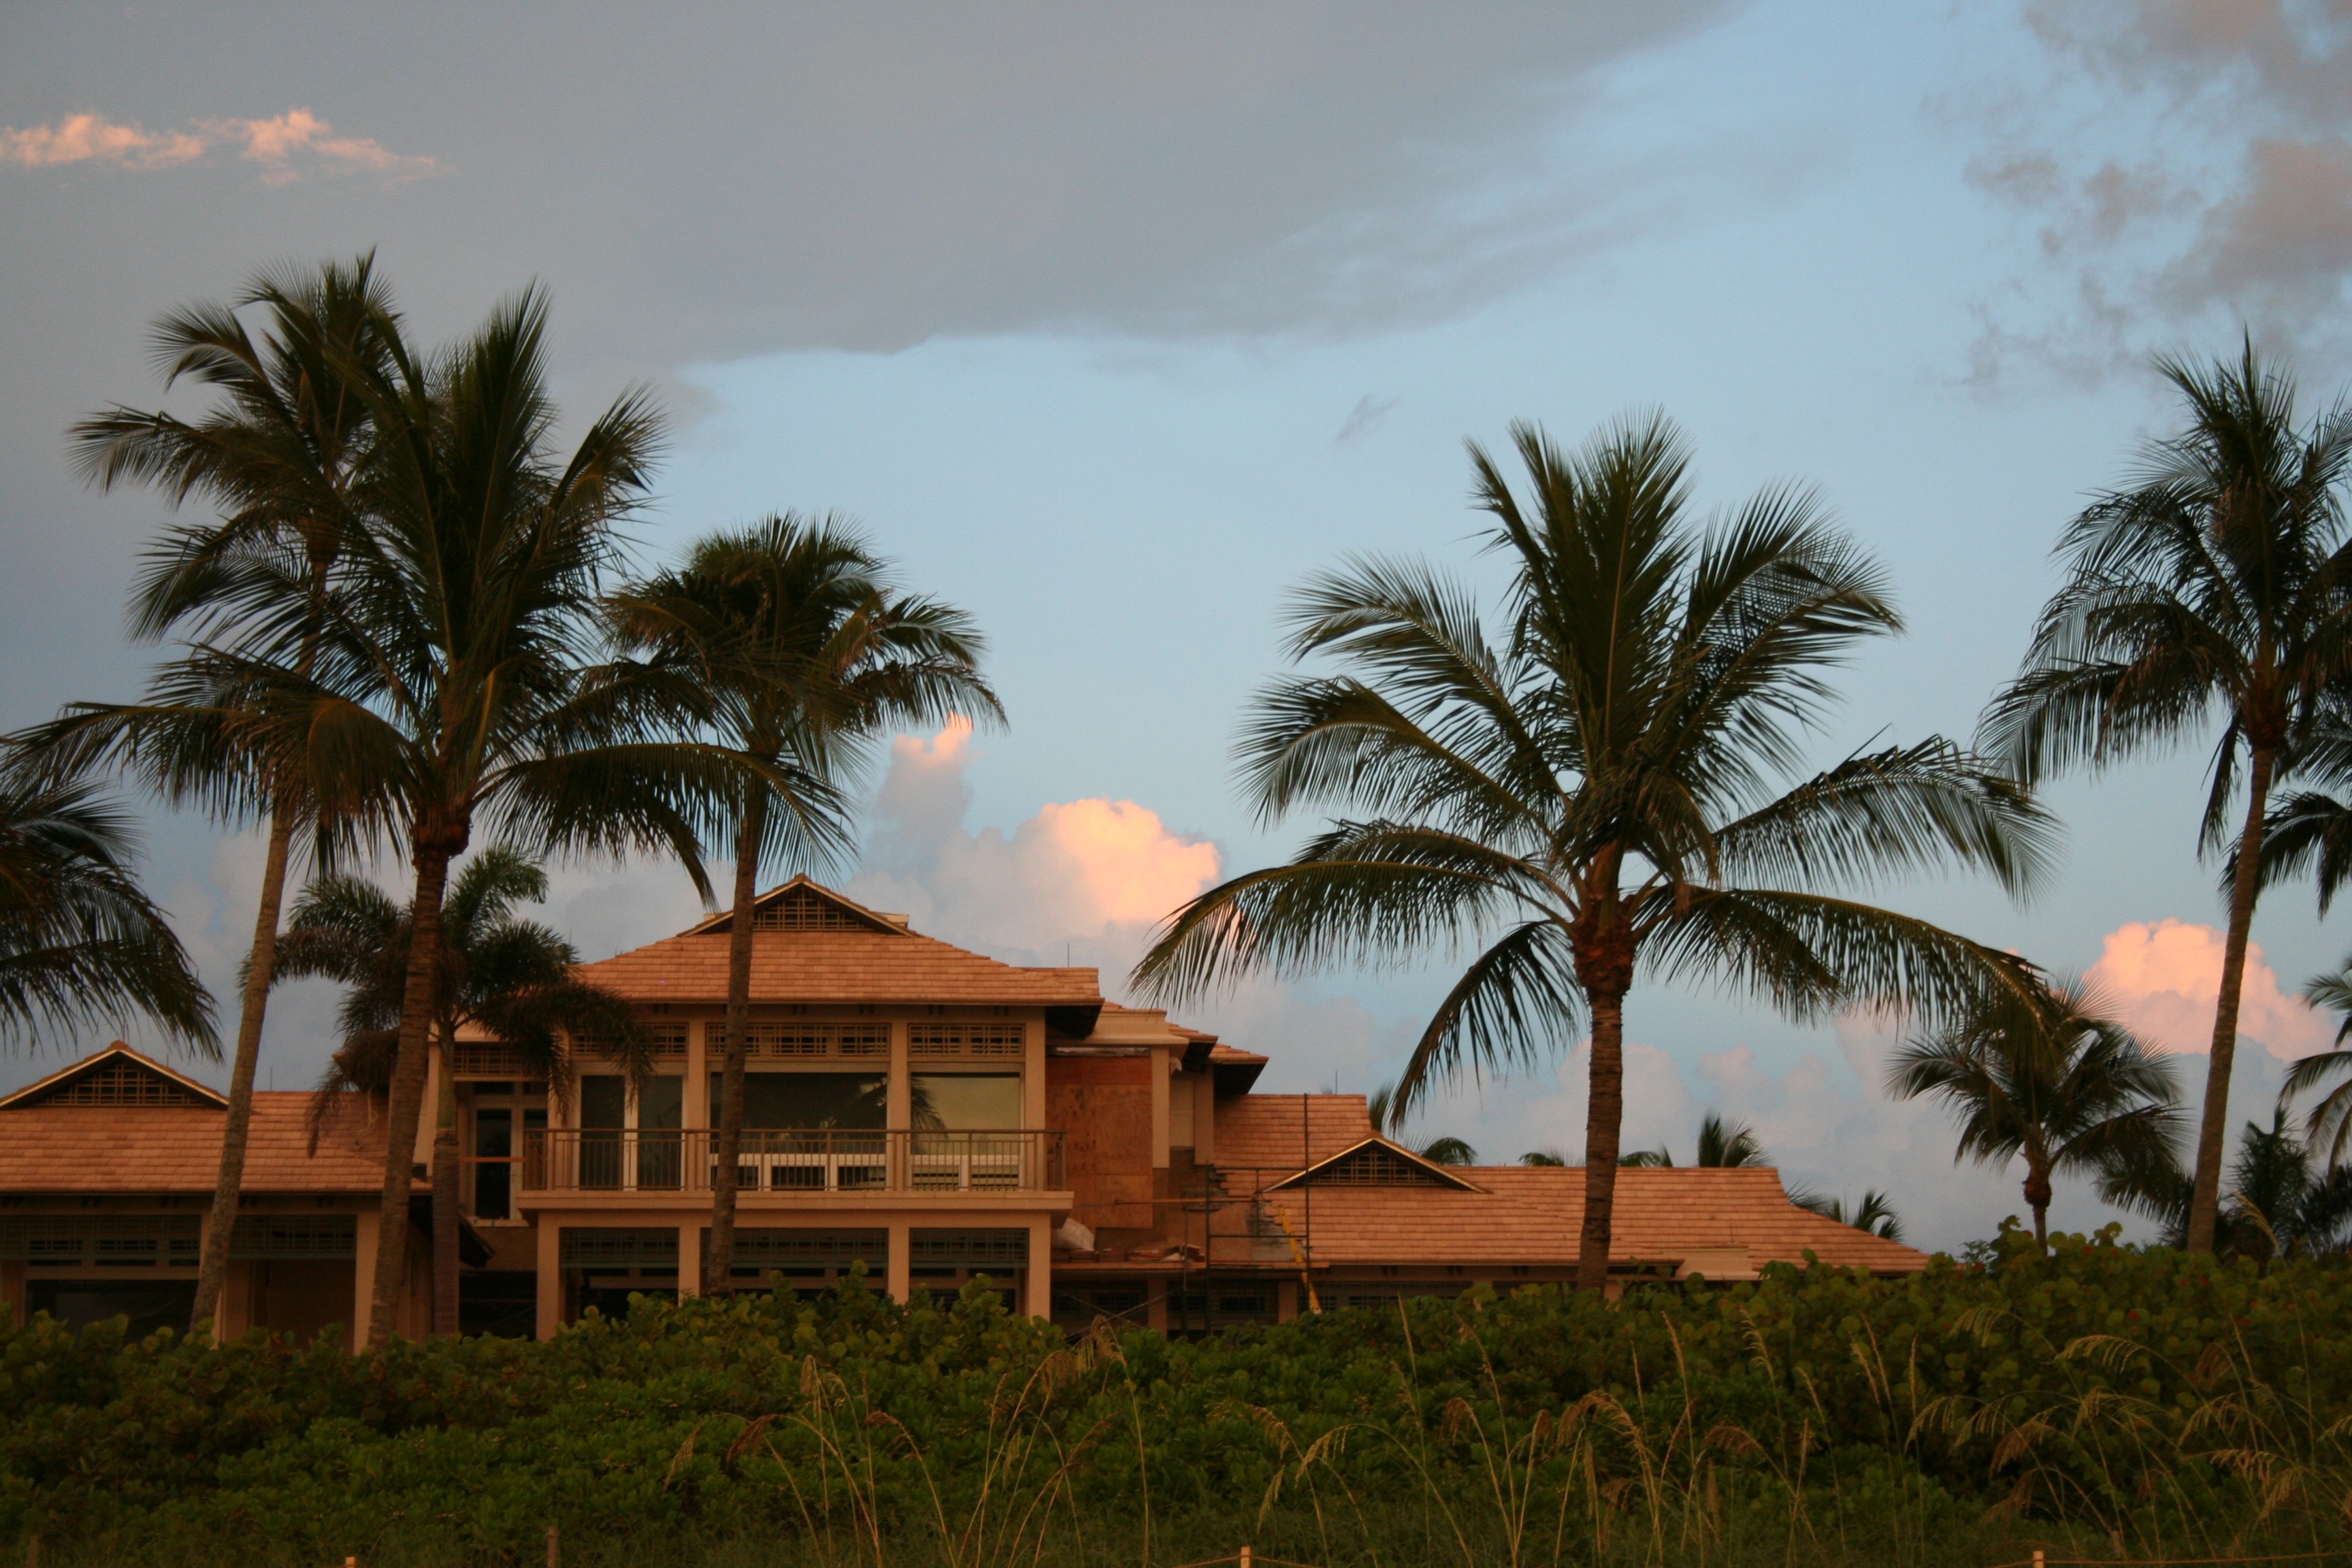
beach, sea, coast, tree, ocean, architecture, sky, sunset, summer, vacation, savanna, resort, caribbean, mood, tropics, afterglow, evening sky, woody plant, arecales, palm family